Japanese cruiser Agano

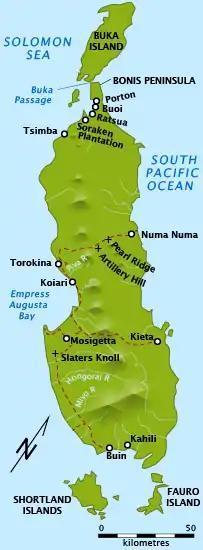
A map of Bougainville

The ship, now the flagship of Rear Admiral Morikazu Osugi, departed Truk on 30 October for Rabaul just as the Americans were preparing to invade Bougainville Island on 1 November. The Japanese attempted to disrupt the landings on the night of 1/2 November with a force of two heavy cruisers, two light cruisers, including "Agano", and six destroyers under the command of Rear Admiral Sentarō Ōmori. The Japanese ships had been spotted by American aircraft around 21:00 and Task Force 39, which consisted of four light cruisers and eight destroyers, was ordered to intercept them.